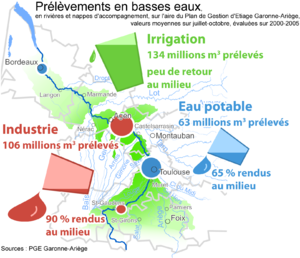
À la croisée des domaines de la gestion de l'eau et du droit de l'eau, le débit réservé est le débit minimal d'eau imposé par l'autorité administrative aux propriétaires ou gestionnaires d'un ouvrage hydraulique pour assurer un minimum d'écoulement au cours d'eau et ainsi un fonctionnement minimal des écosystèmes aquatiques ou en proche périphérie du lit.
La Garonne est un fleuve principalement français prenant sa source en Espagne et qui coule sur 647 km avant de se jeter dans l’océan Atlantique ; son estuaire commun avec la Dordogne est la Gironde. Elle a donné son nom aux départements français de Haute-Garonne, de Lot-et-Garonne et de Tarn-et-Garonne.